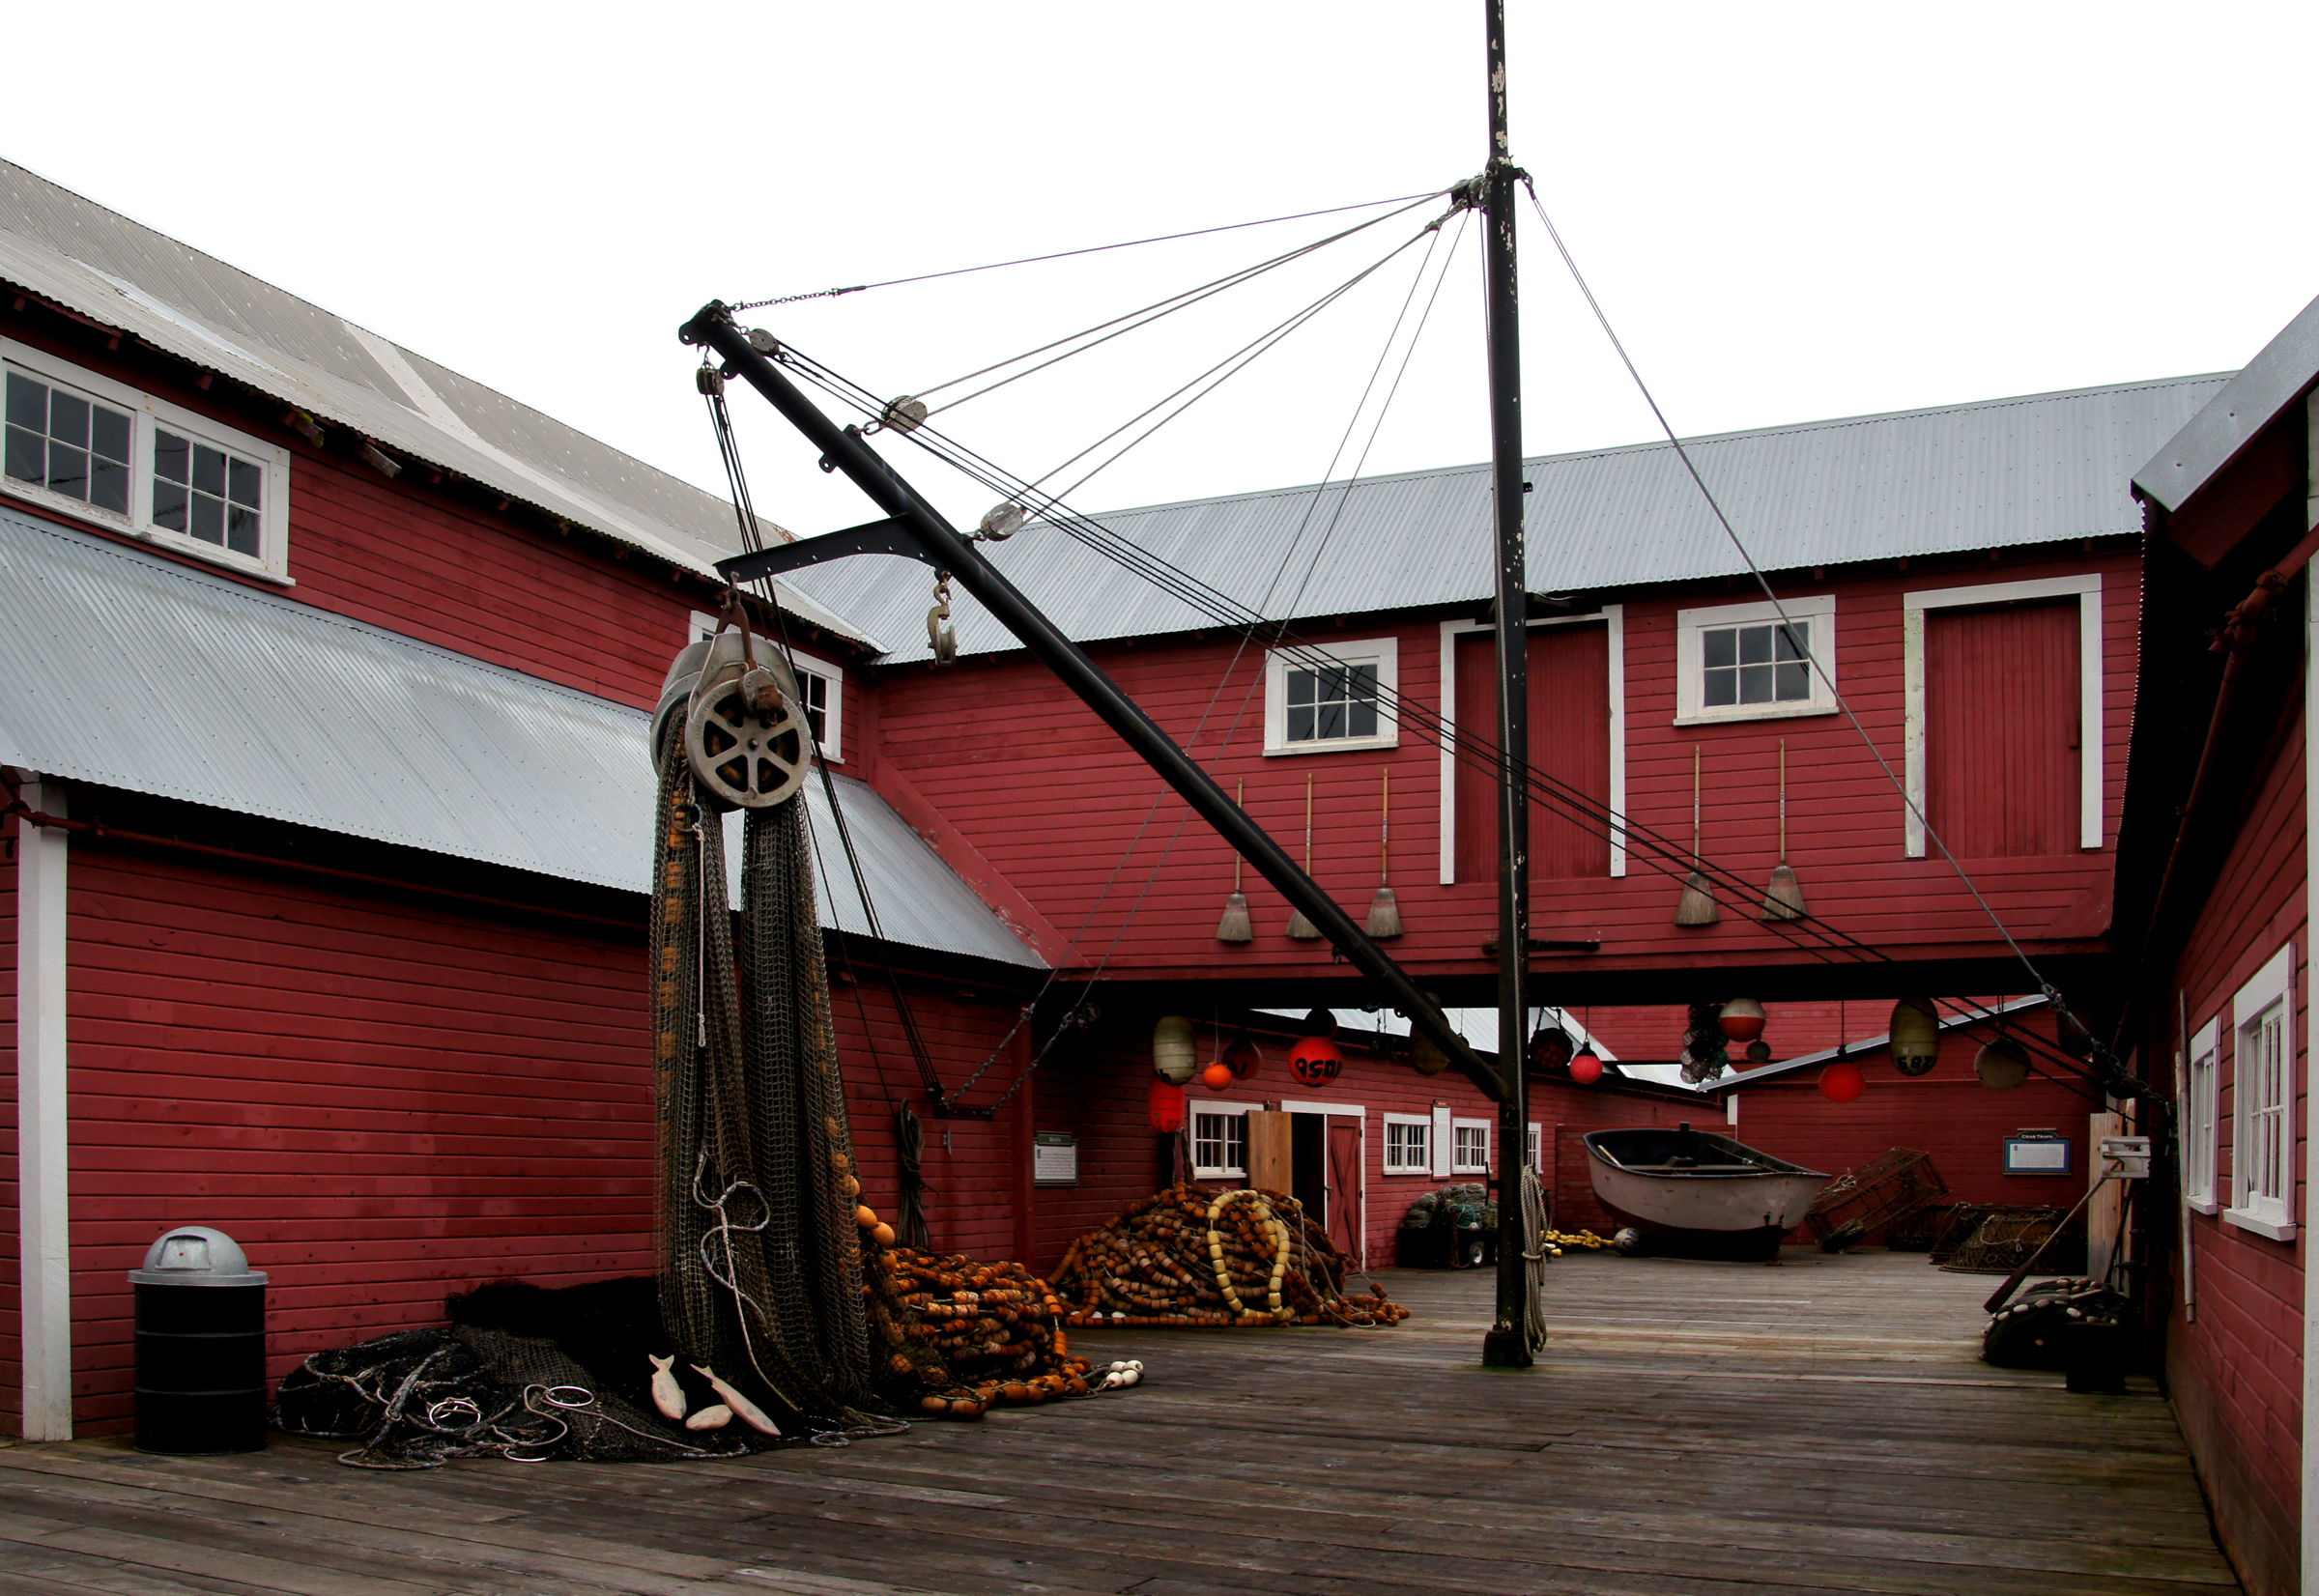
building, transport, vehicle, fishing, facade, cruise, fishingboats, alaska, sonyalpha, hoonah, sonydslra580, oldboats, icystraitpoint, redshed, winch, fishingnets